Prehistoric Wales

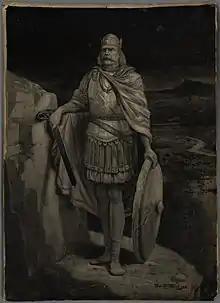
Caradog, leader of the Ordovices who fought his last battle against the Romans in 50 AD.

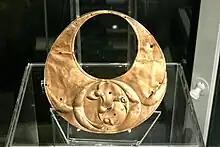
Llyn Cerrig Bach Plaque, 200BC-100 AD

The earliest iron implements found in Wales come from Llyn Fawr at the head of the Rhondda Valley, where objects apparently deposited as votive offerings include three made of iron: a sword, a spearhead and a sickle. These items are thought to date to about 650 BC, and while the sword appears to be imported, the sickle is an imitation of a native bronze prototype.